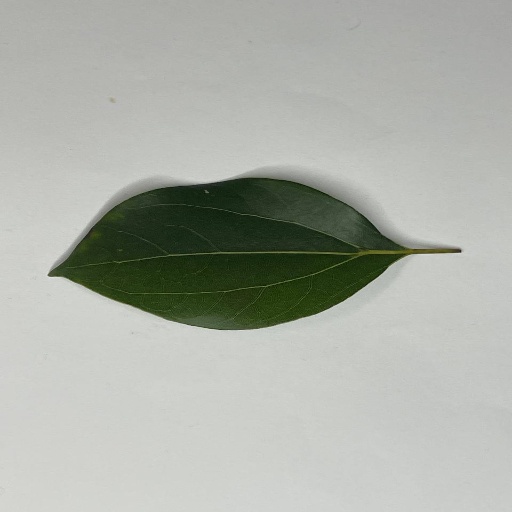
Species: Camphor
Leaf condition: Healthy Leaf